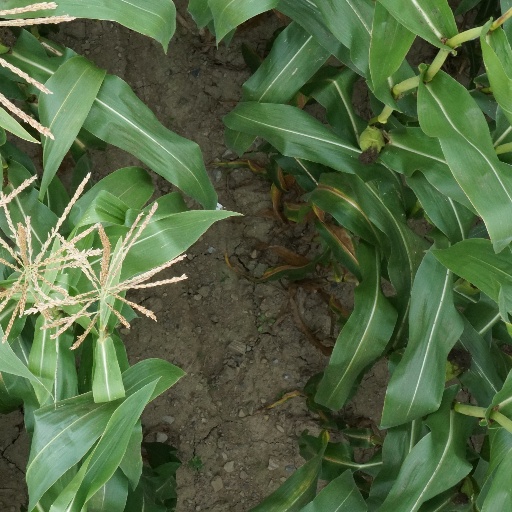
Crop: maize; corn